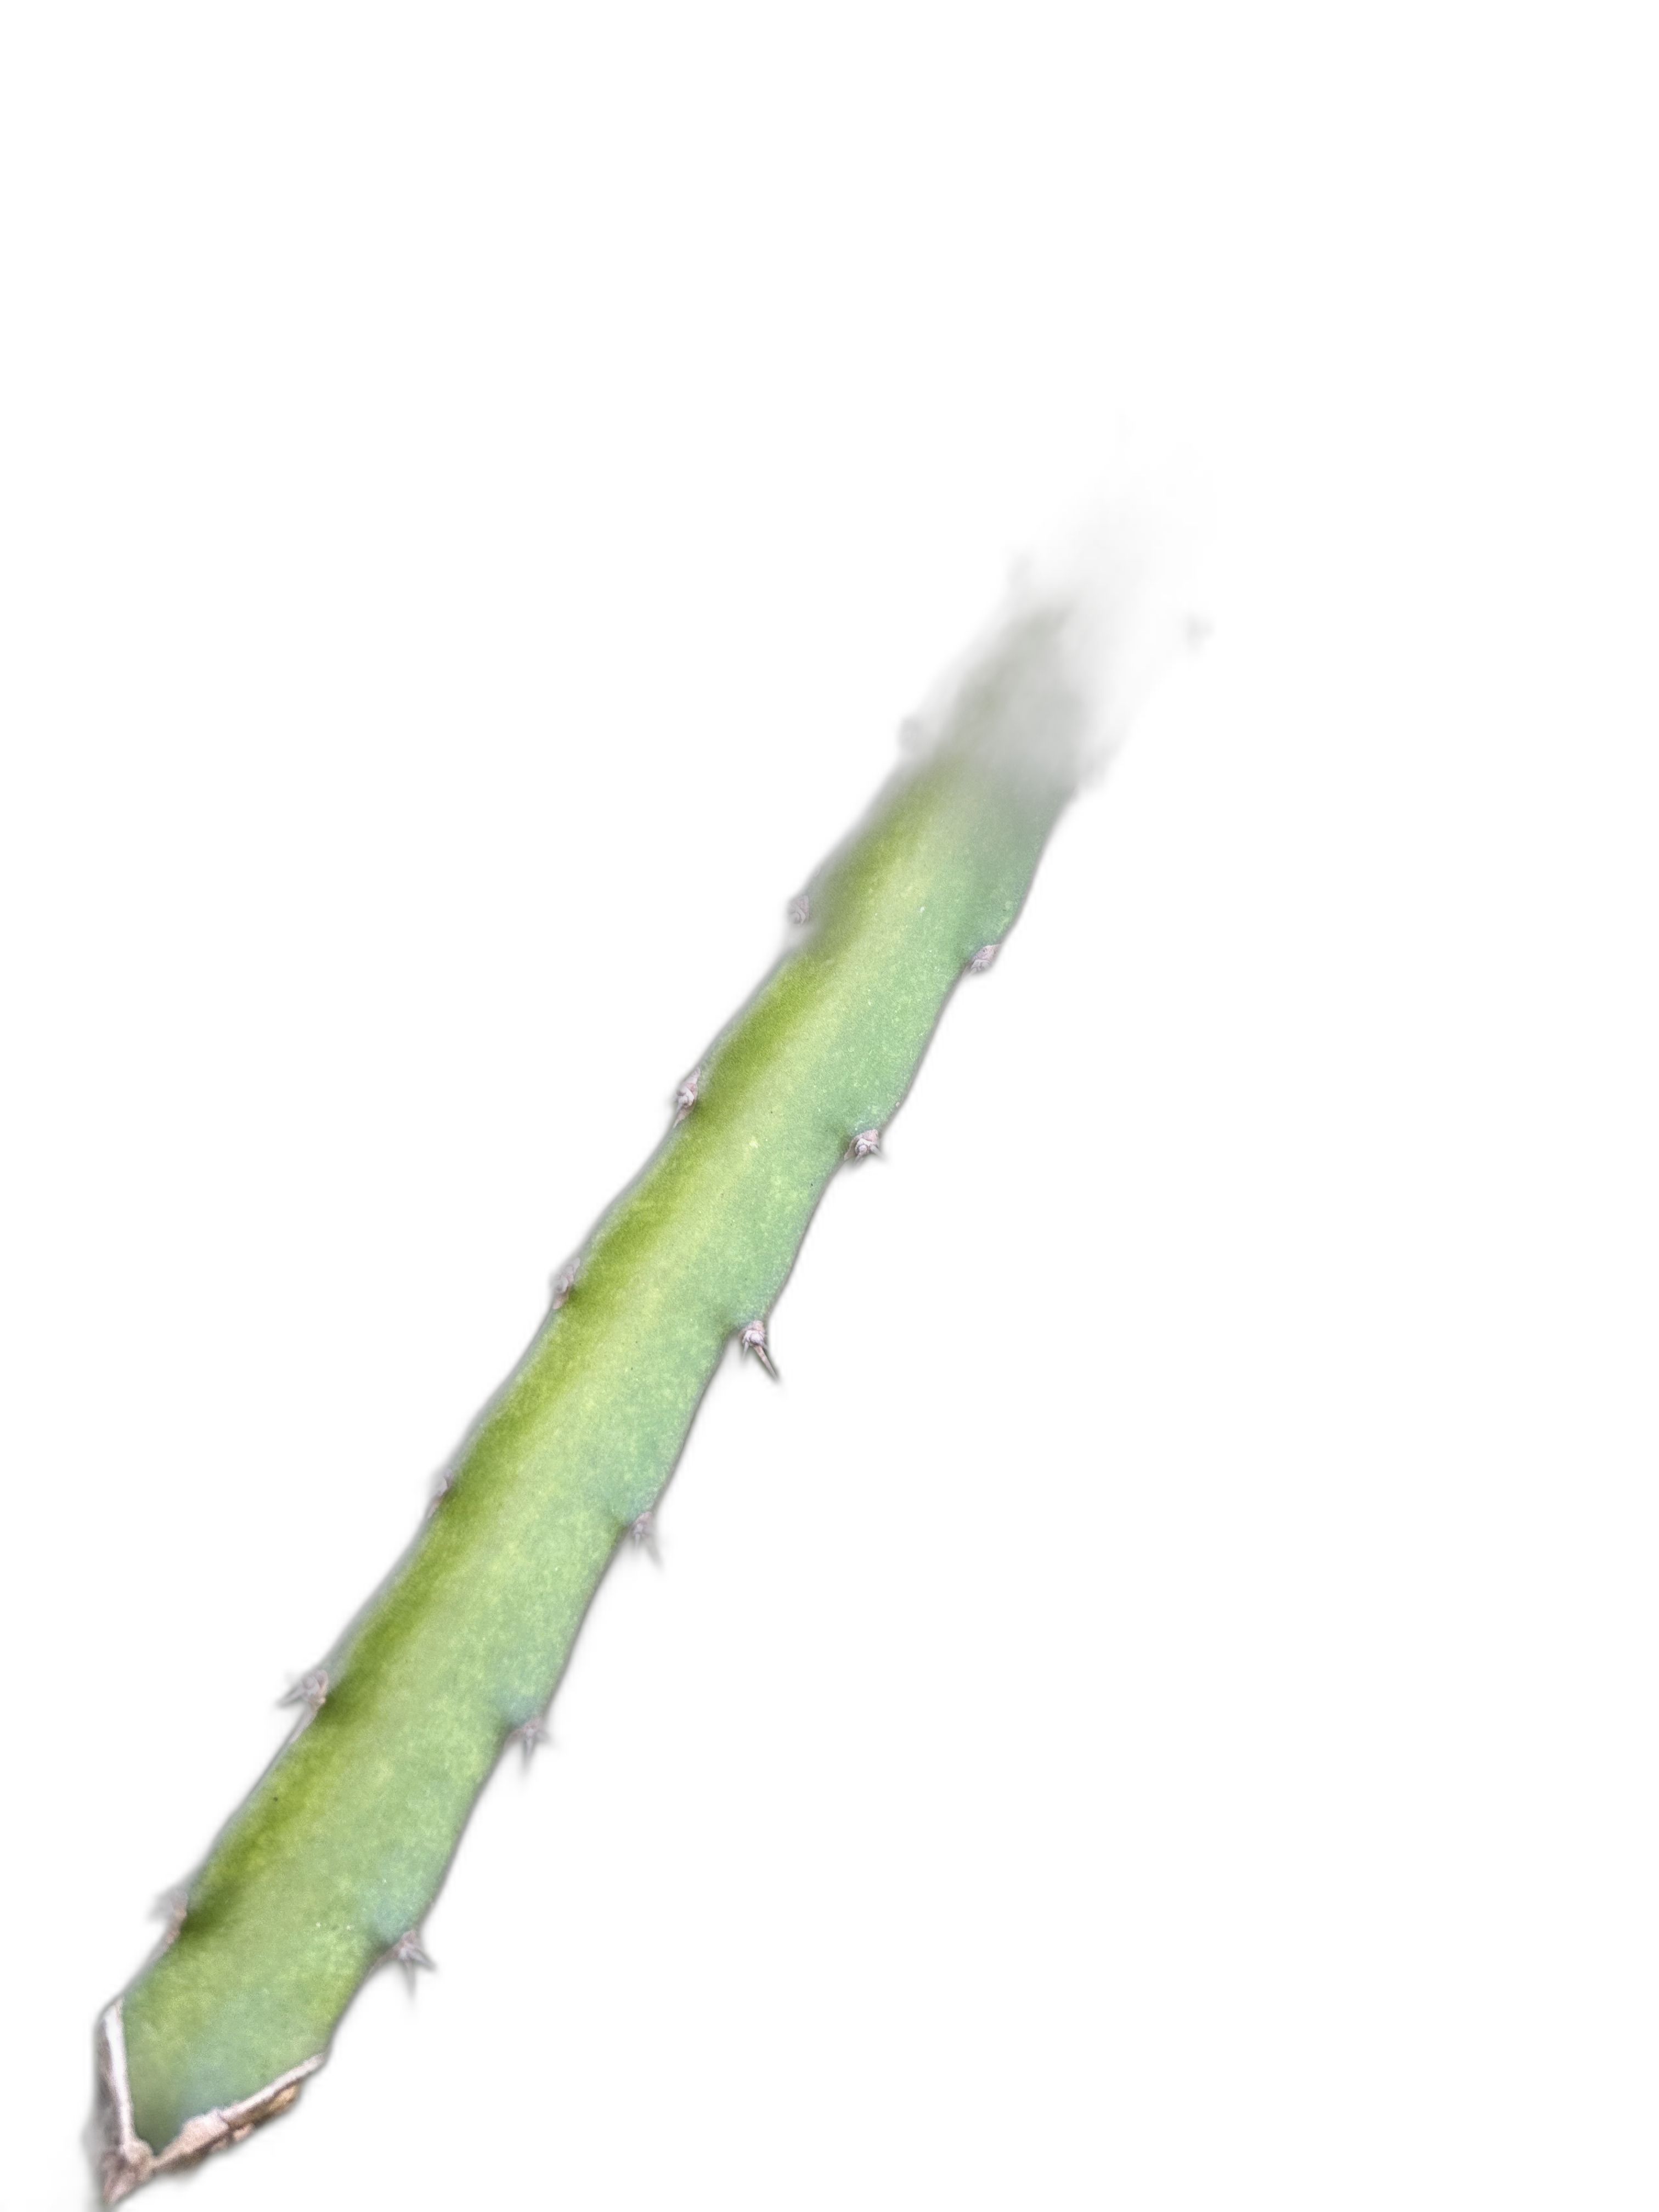
Label: Good leaf